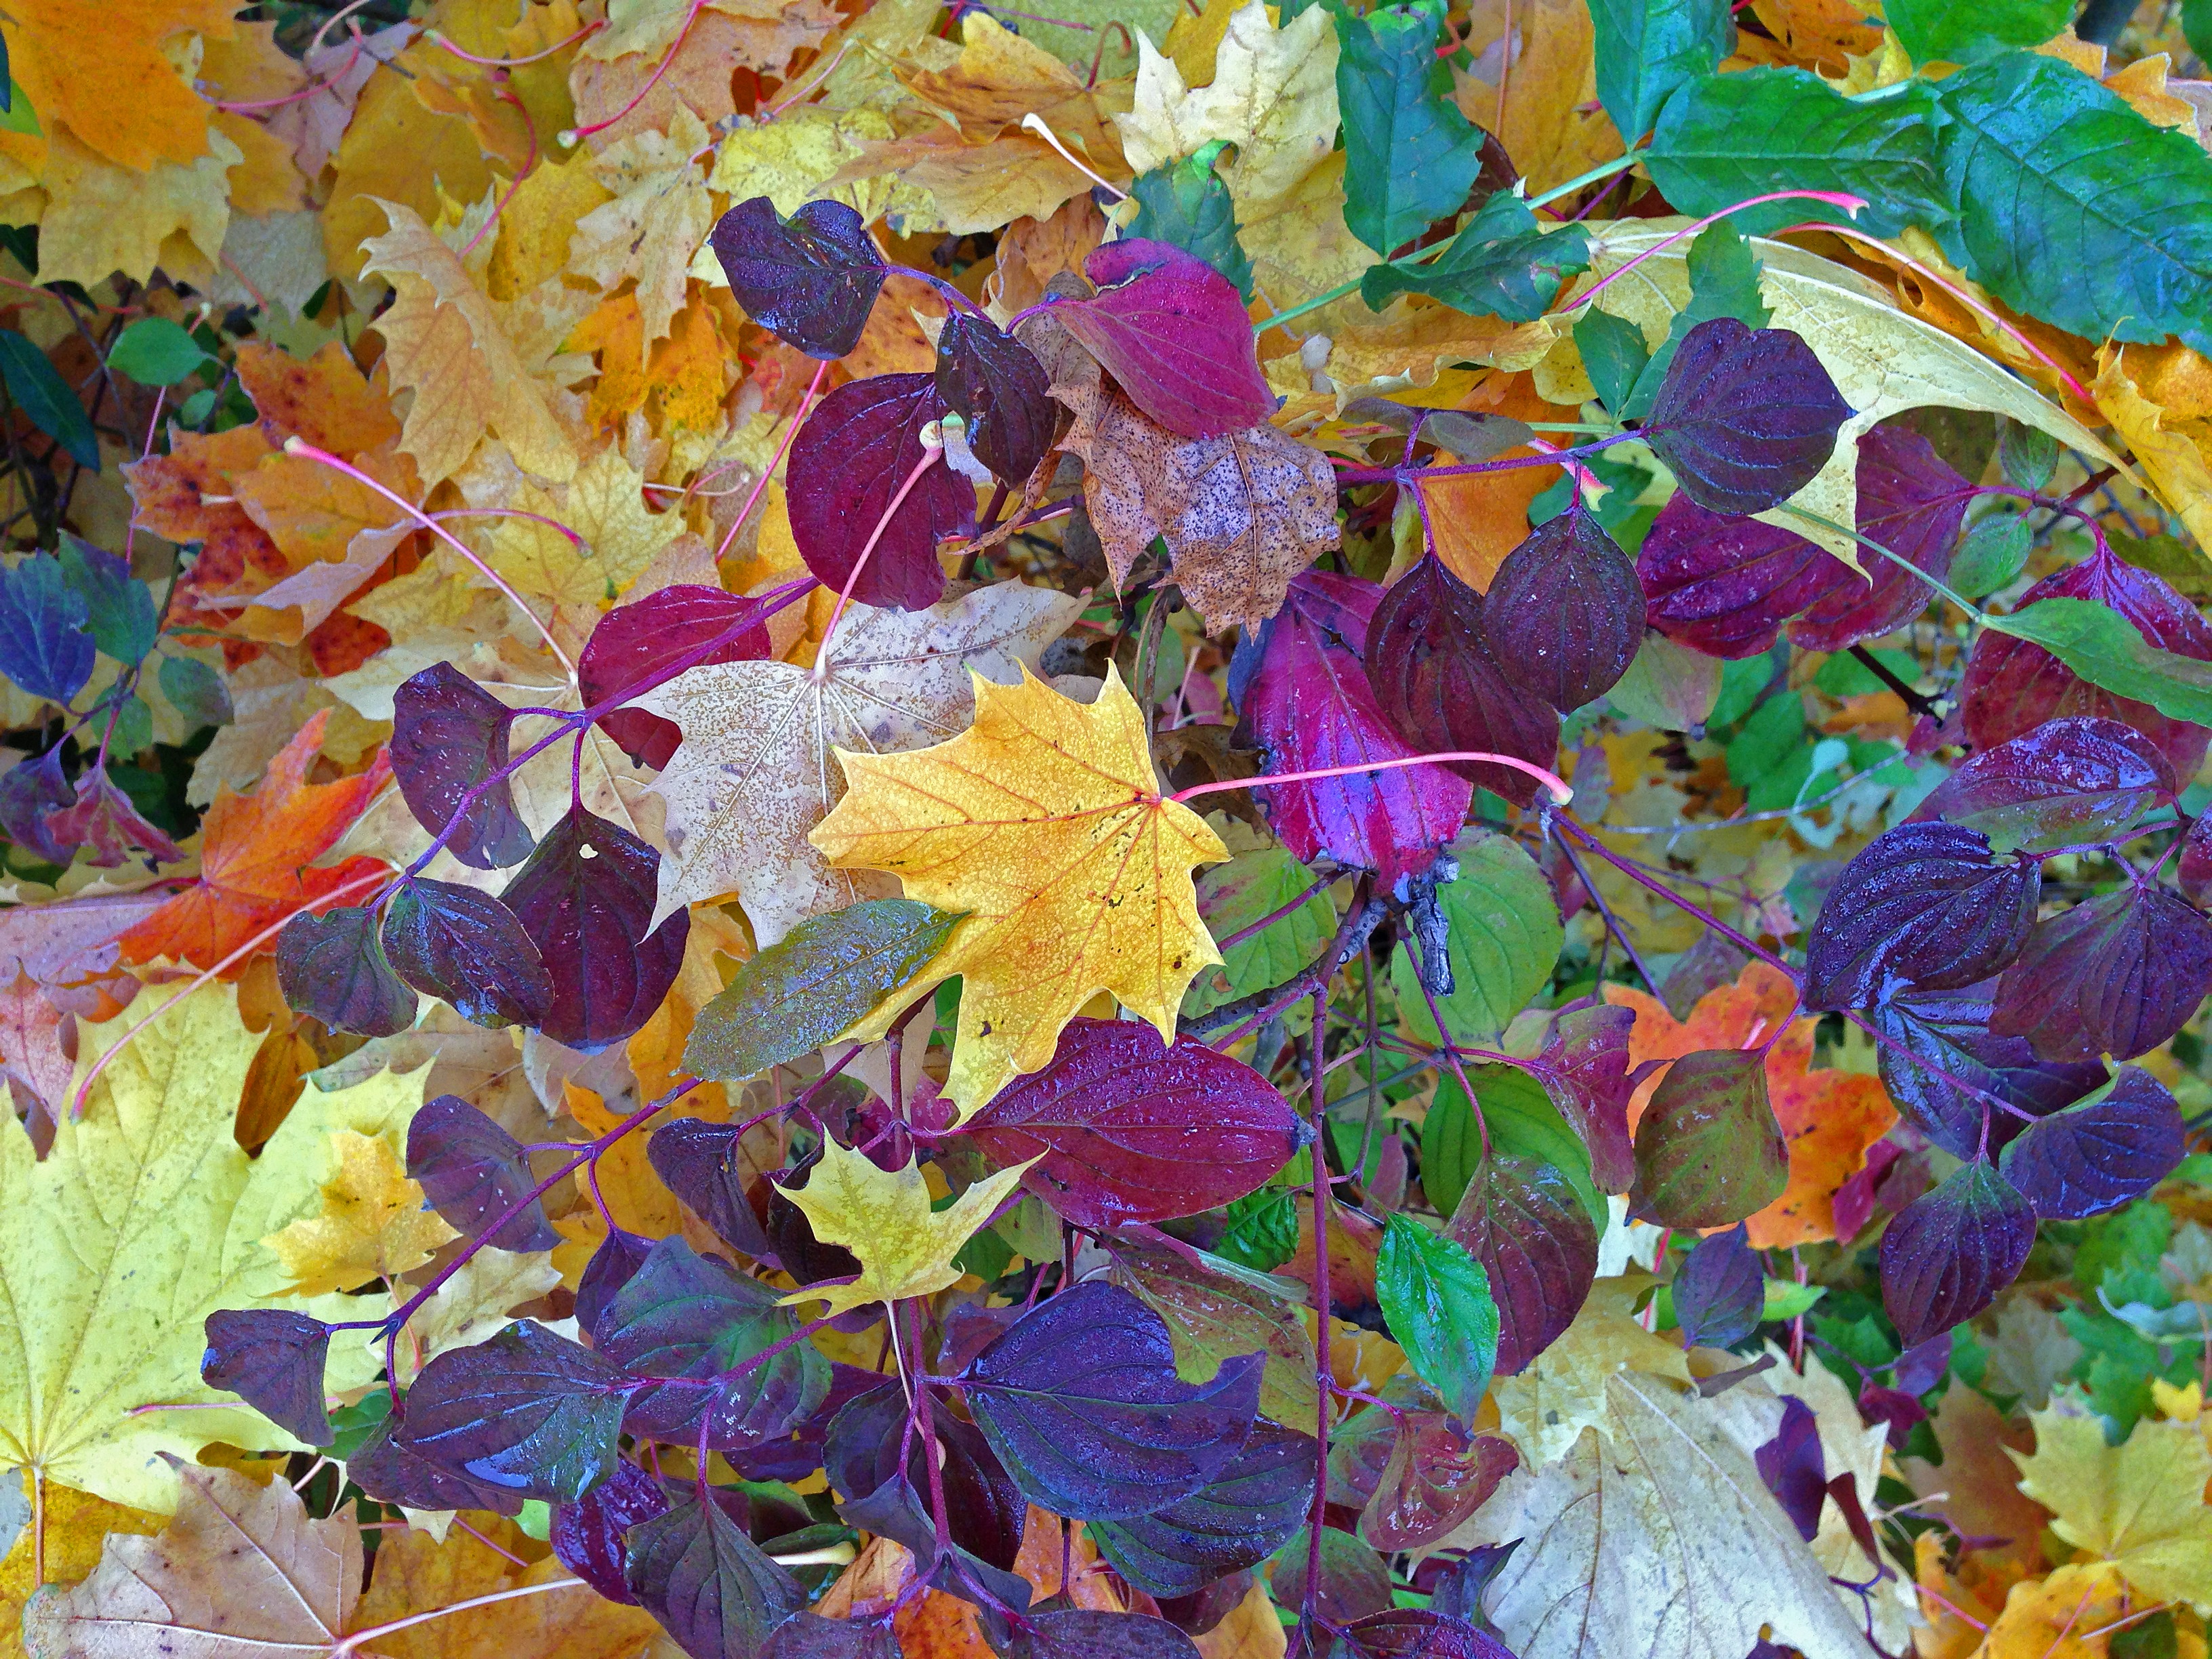
tree, plant, leaf, flower, autumn, flora, season, wildflower, leaves, shrub, fall foliage, flowering plant, annual plant, woody plant, land plant